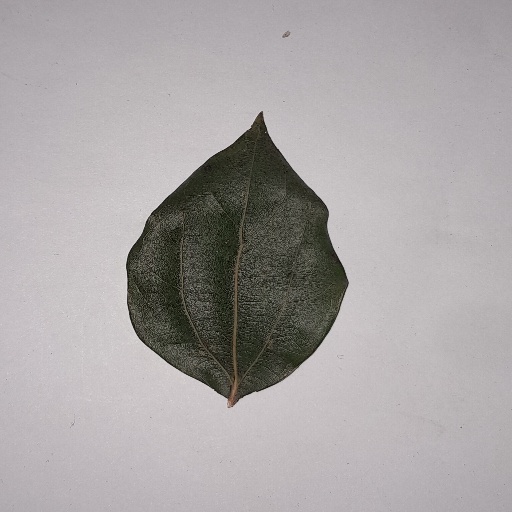
Species: Camphor
Leaf condition: Bacterial Spot